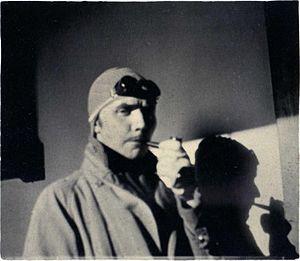
Cet article traite de la littérature néerlandaise à partir de la seconde moitié du XXᵉ siècle.